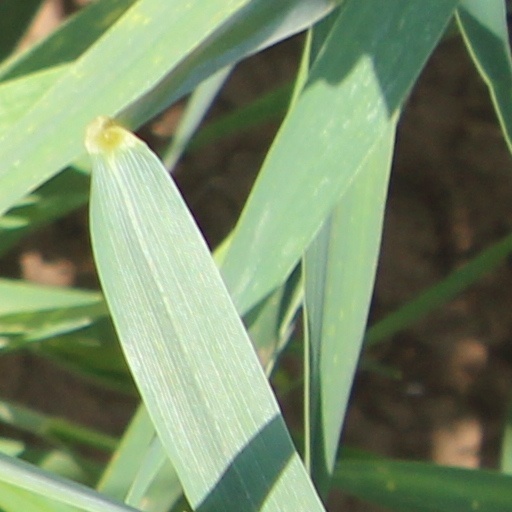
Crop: wheat